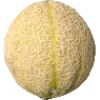
Label: cantaloupe